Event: Typhoon Ruby
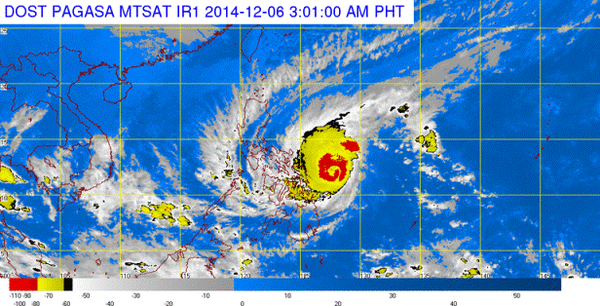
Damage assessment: no_damage